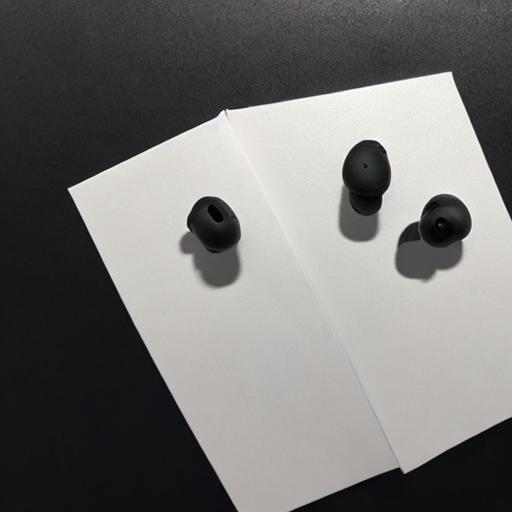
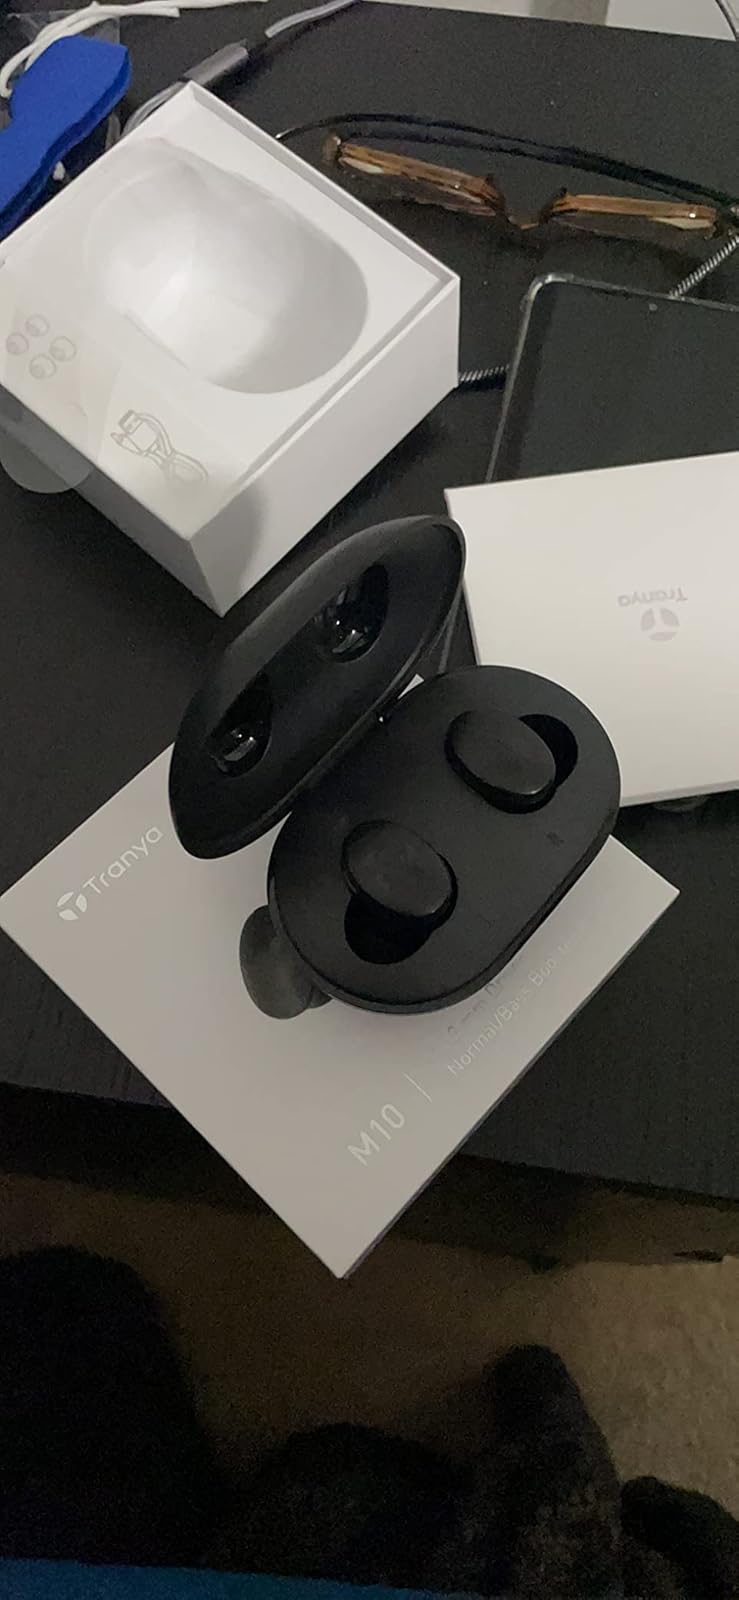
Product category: earbuds
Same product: no